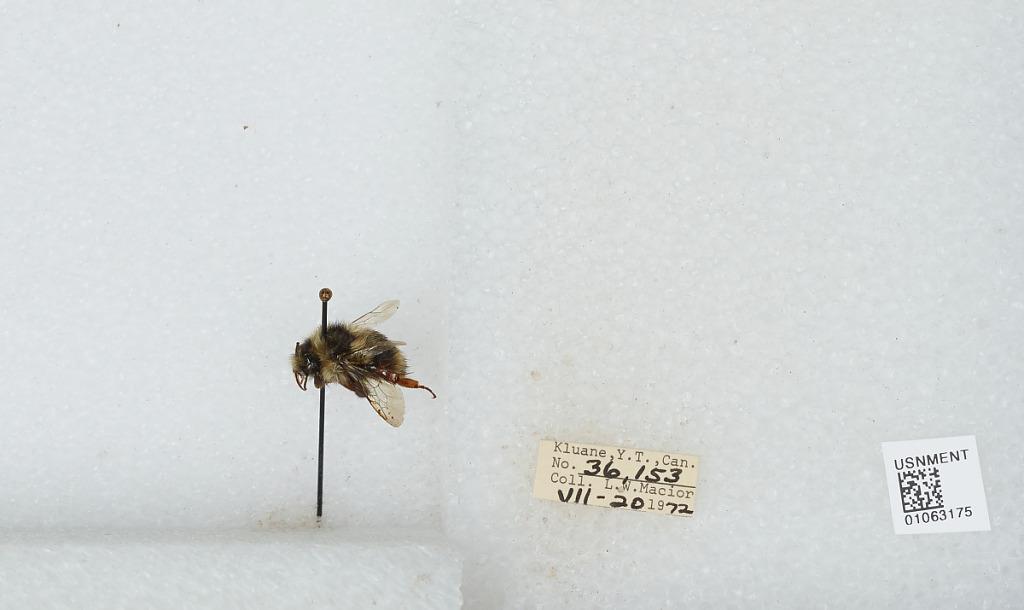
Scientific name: Bombus bifarius nearcticus
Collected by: L. Macior
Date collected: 1972-7-20
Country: Canada
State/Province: Yukon Territory
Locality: Kluane
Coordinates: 60.75, -139.5